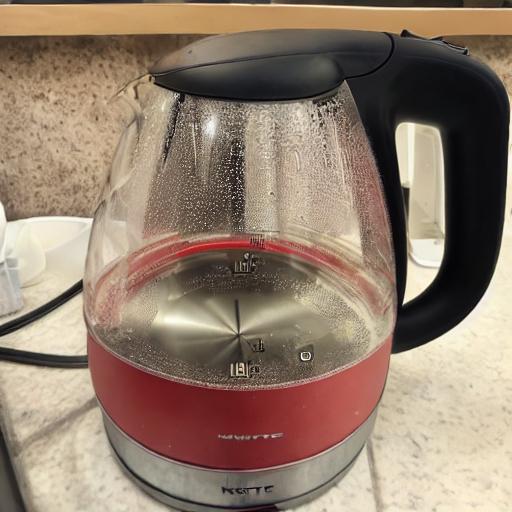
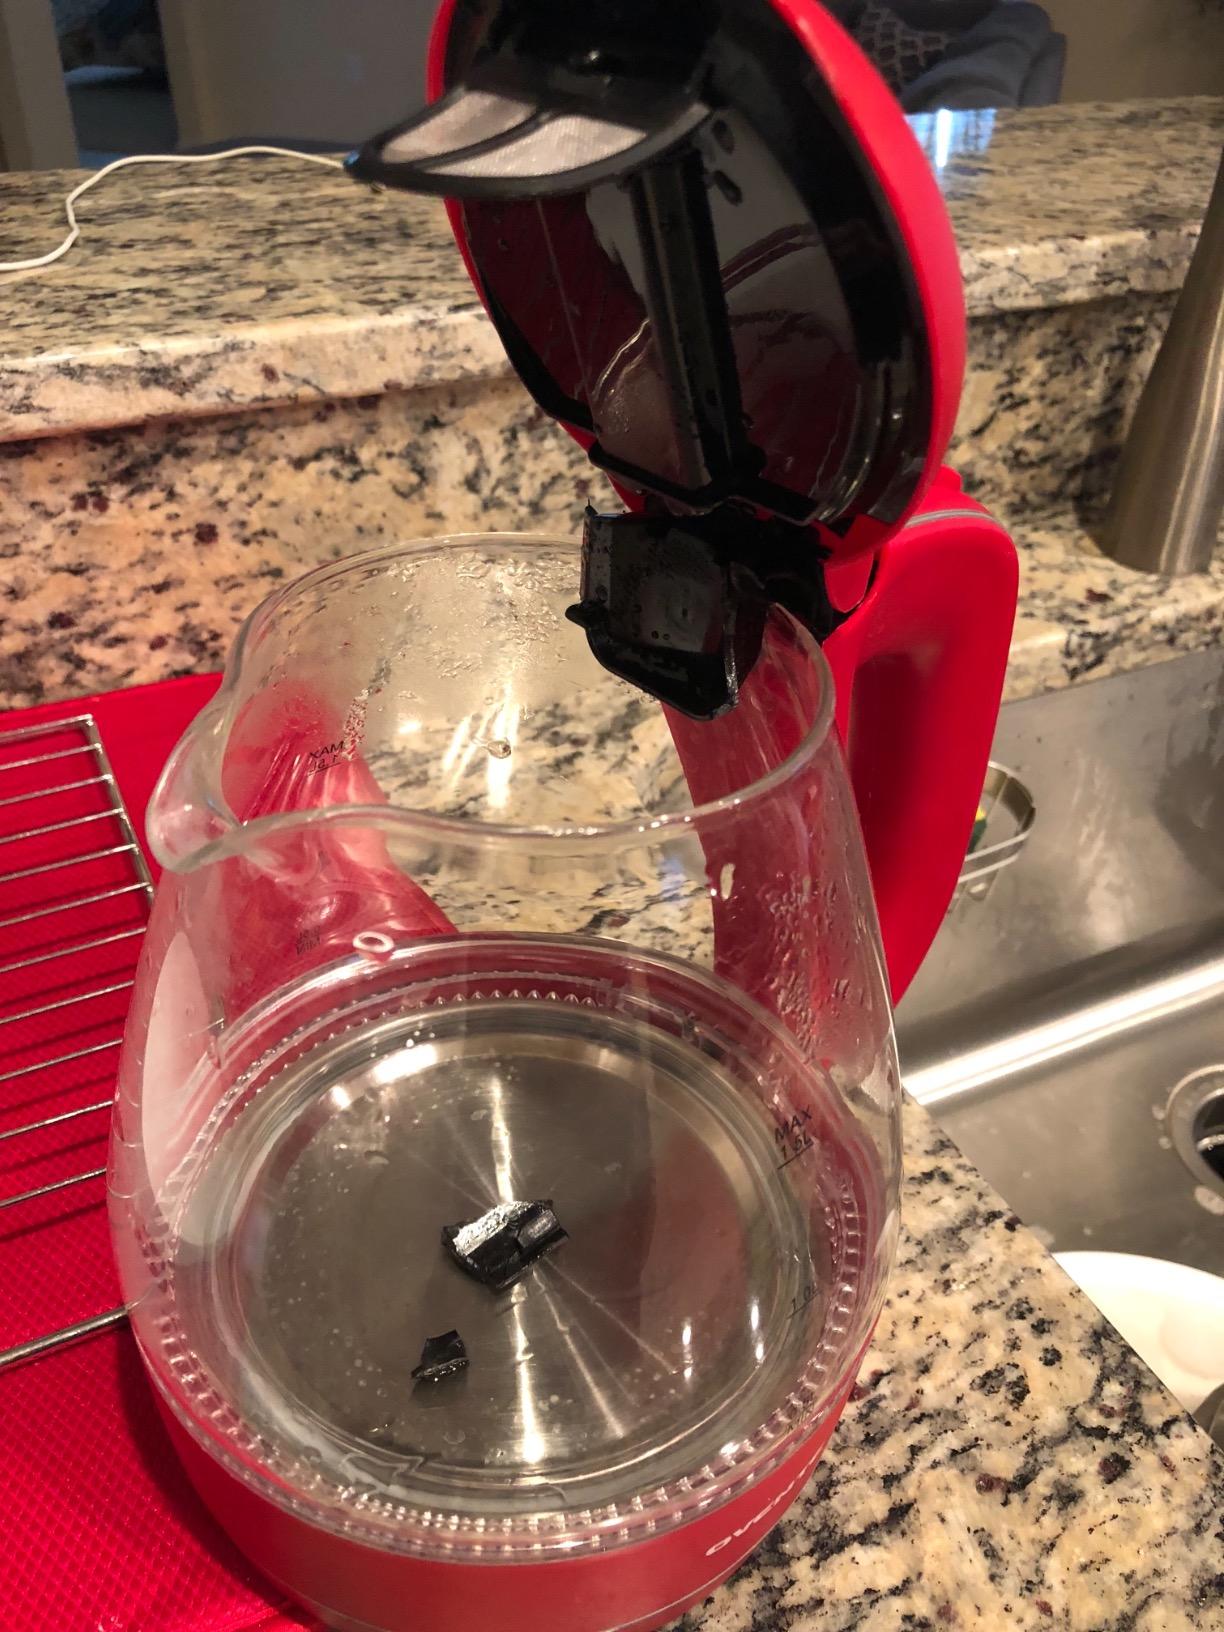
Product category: items_kettle
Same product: no